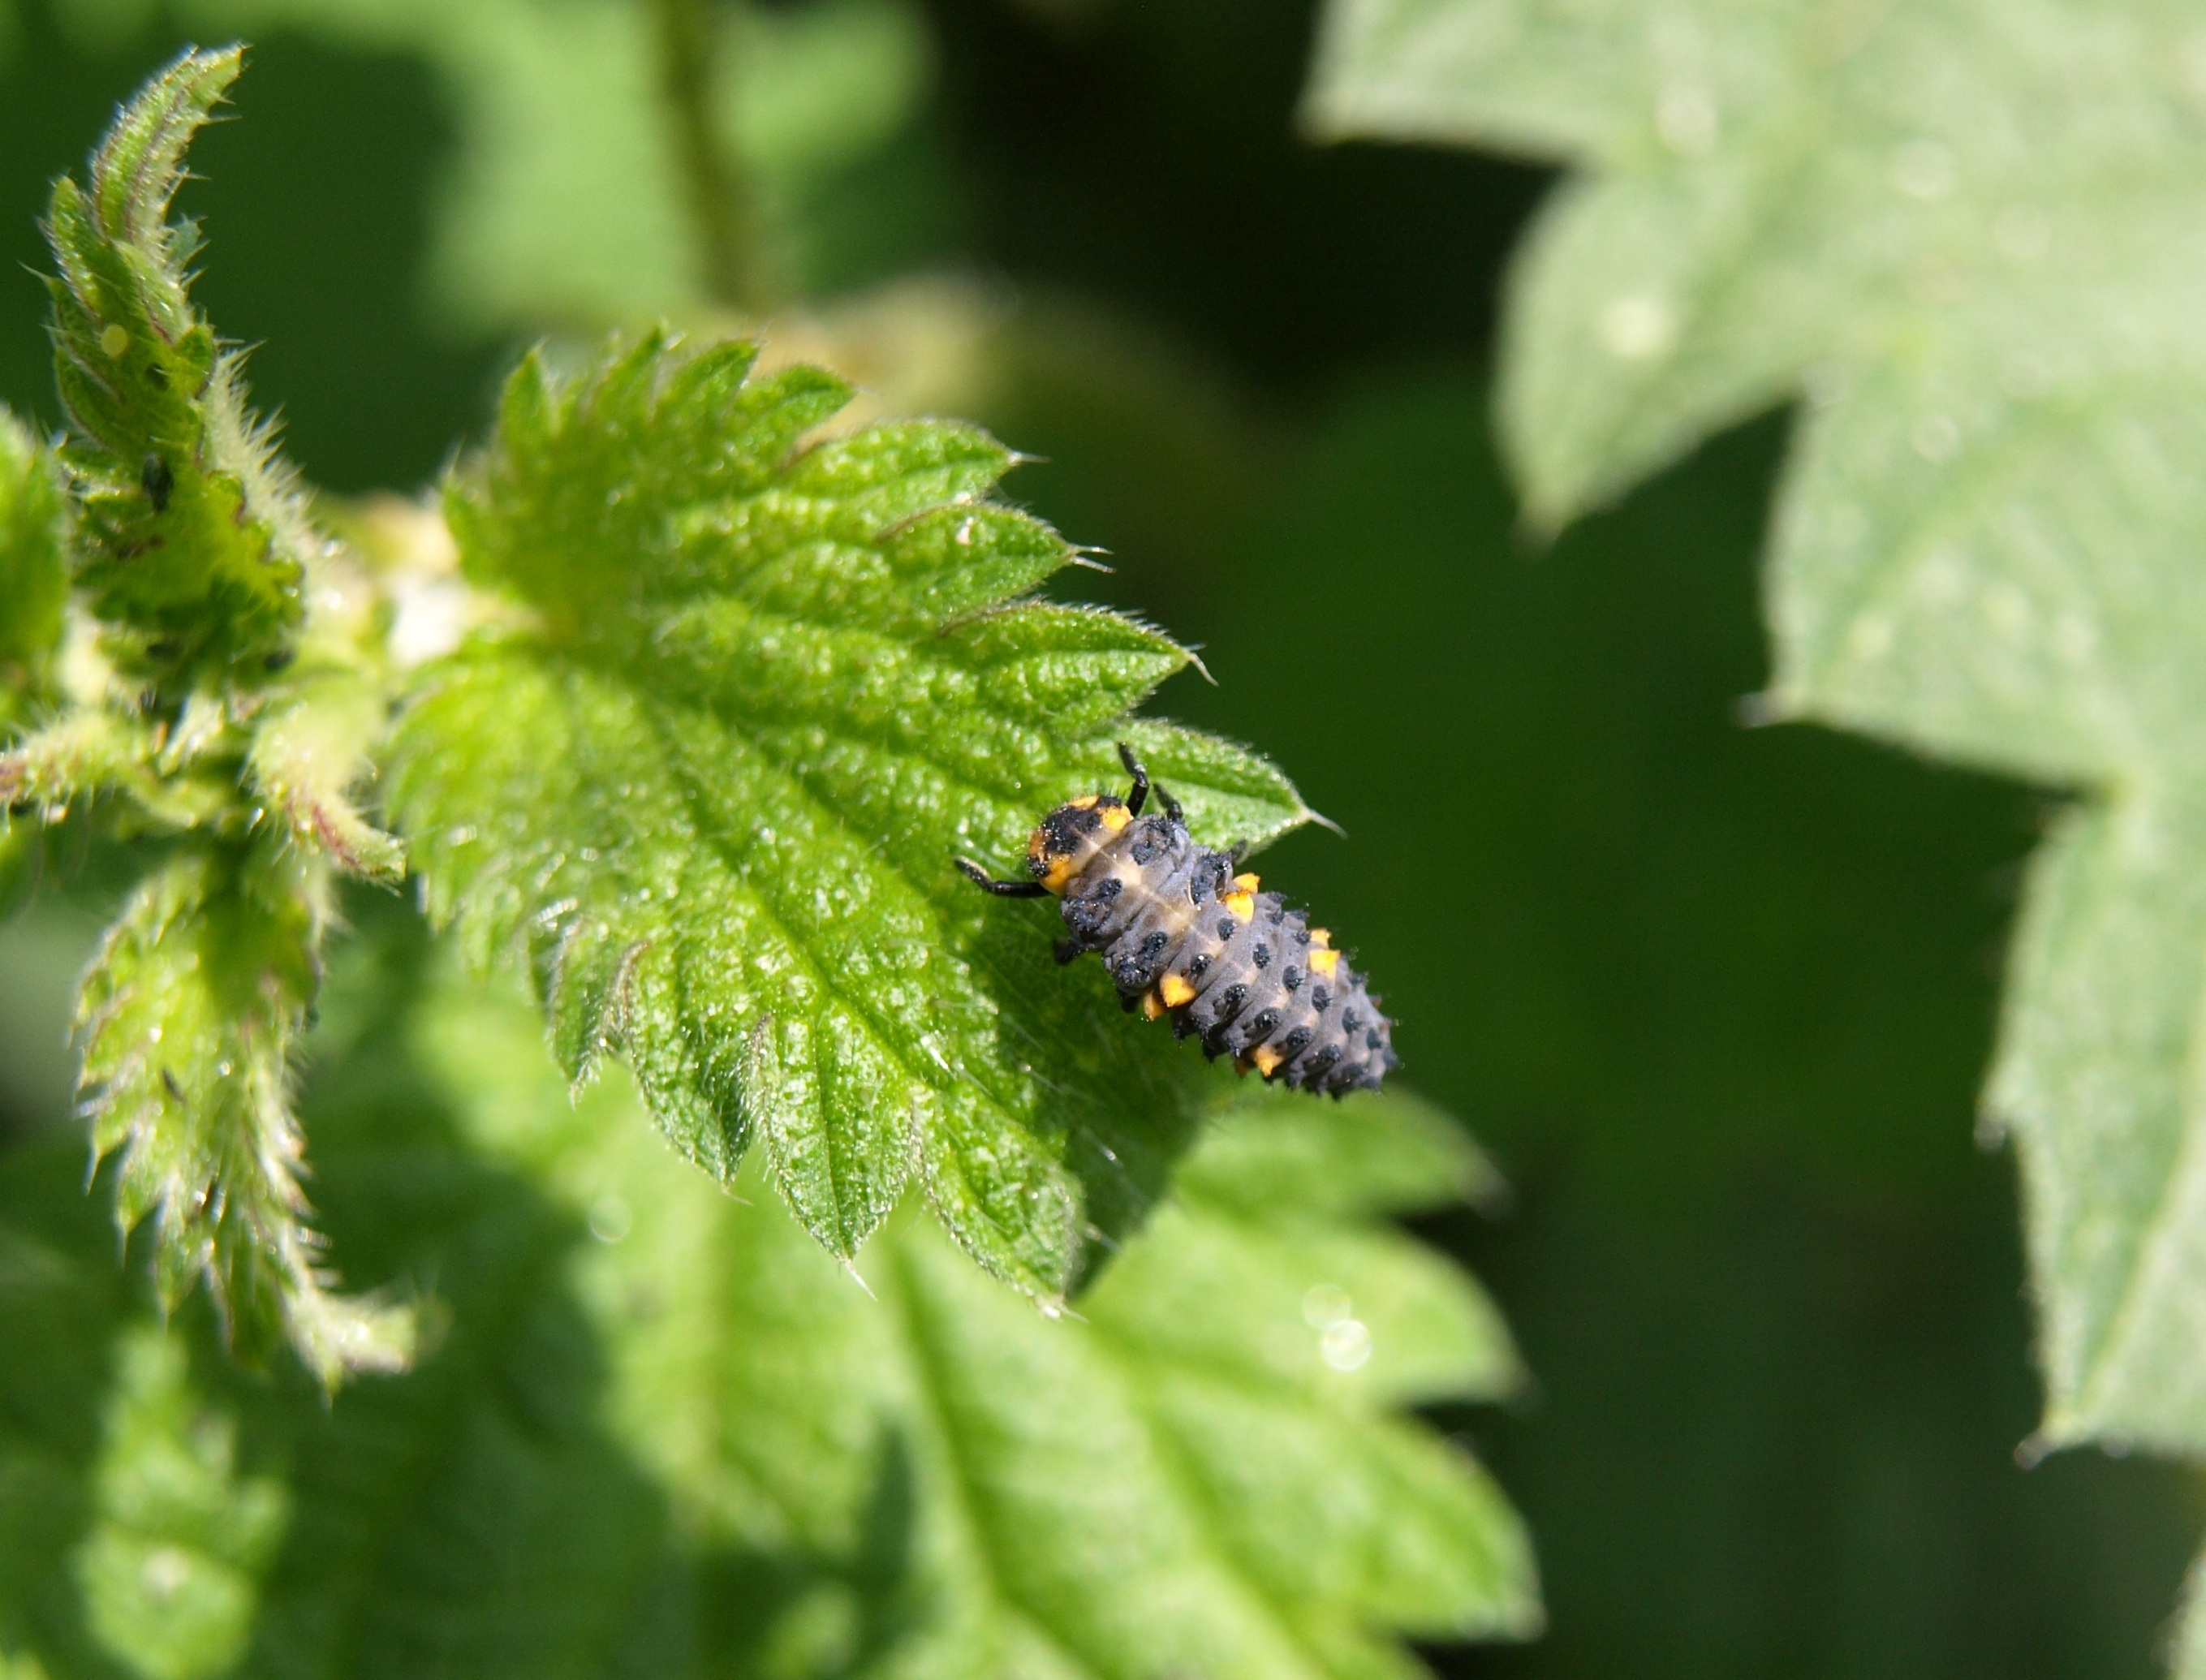
nature, plant, photography, leaf, flower, green, insect, ladybug, botany, flora, fauna, invertebrate, close up, bee, beetle, larva, macro photography, marienk fer larva, membrane winged insect